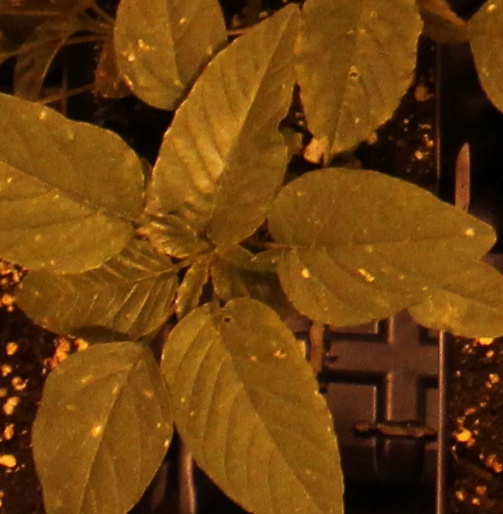
Label: Palmer Amaranth